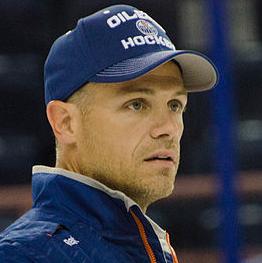
Age: 40